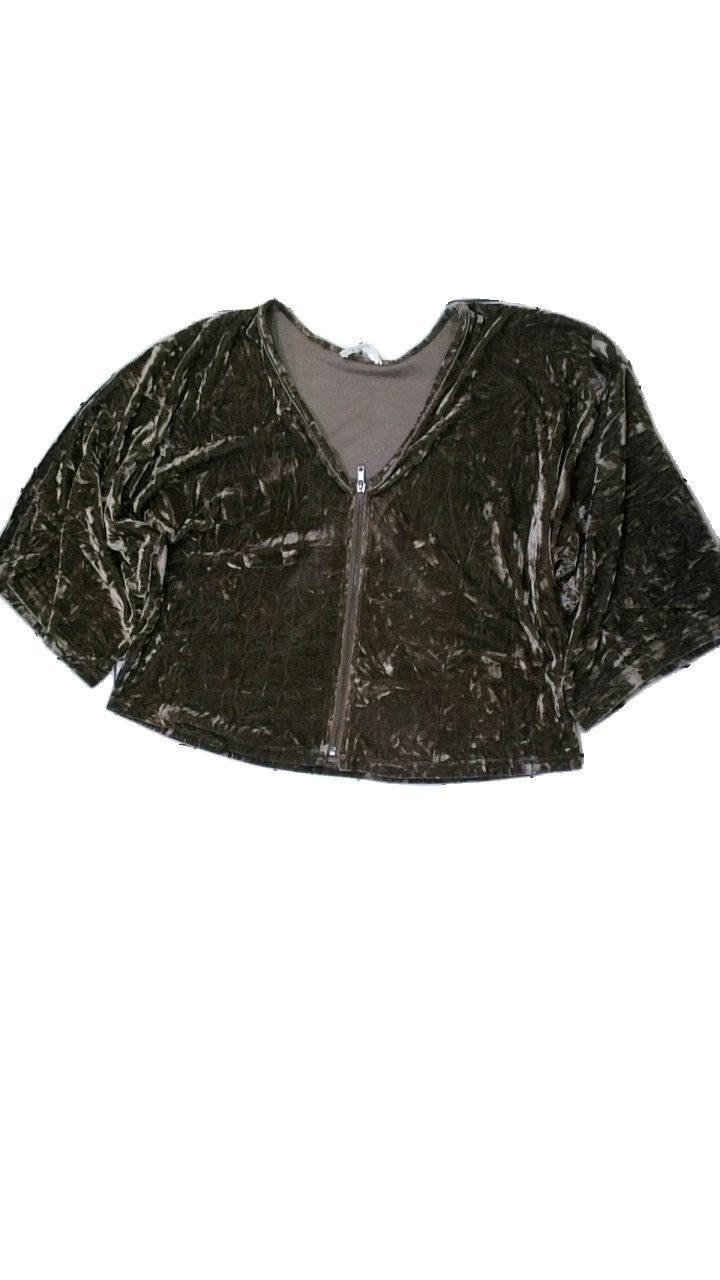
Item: Top (Ladies)
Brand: Isay
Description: brun sammets tröja med dragkedja fram
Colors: Brown
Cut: Regular
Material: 100% polyester
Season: All
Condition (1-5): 5
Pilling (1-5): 5
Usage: Reuse
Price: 50-100